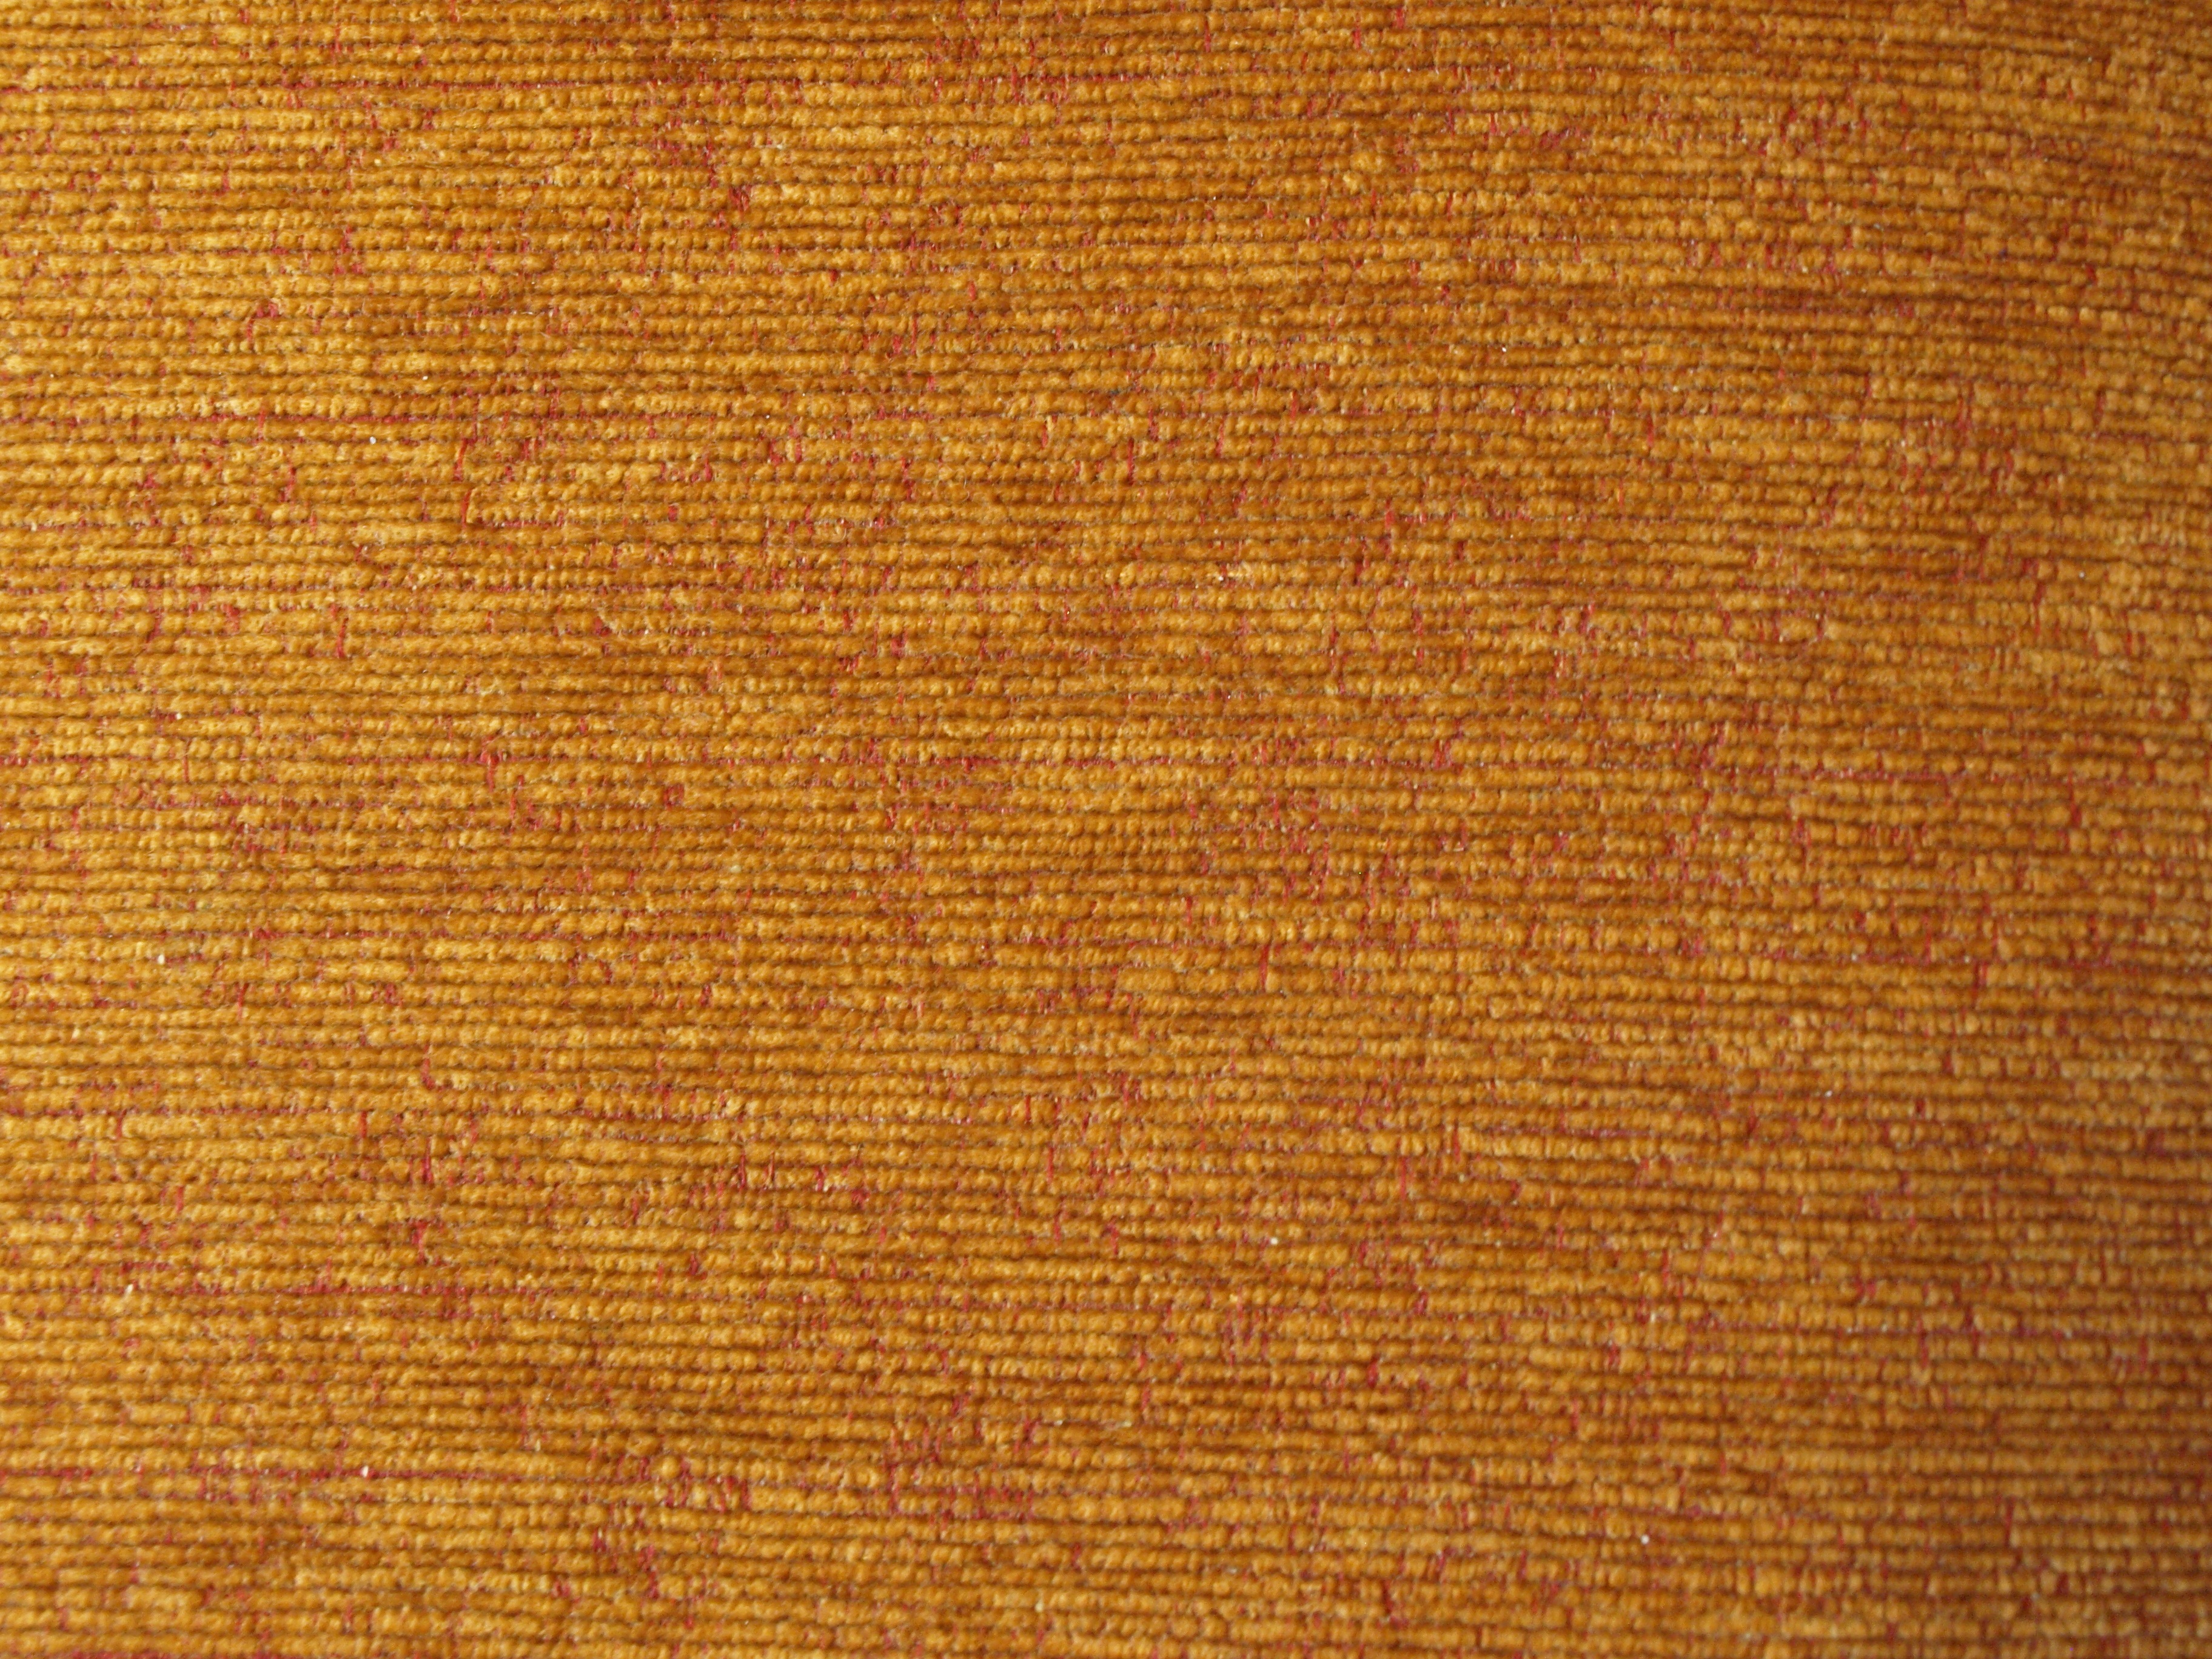
wood, texture, floor, wall, web, orange, pattern, model, brown, yellow, brick, material, thread, textile, design, hardwood, rudy, the background, invoice, flooring, padding, wood flooring, wood stain